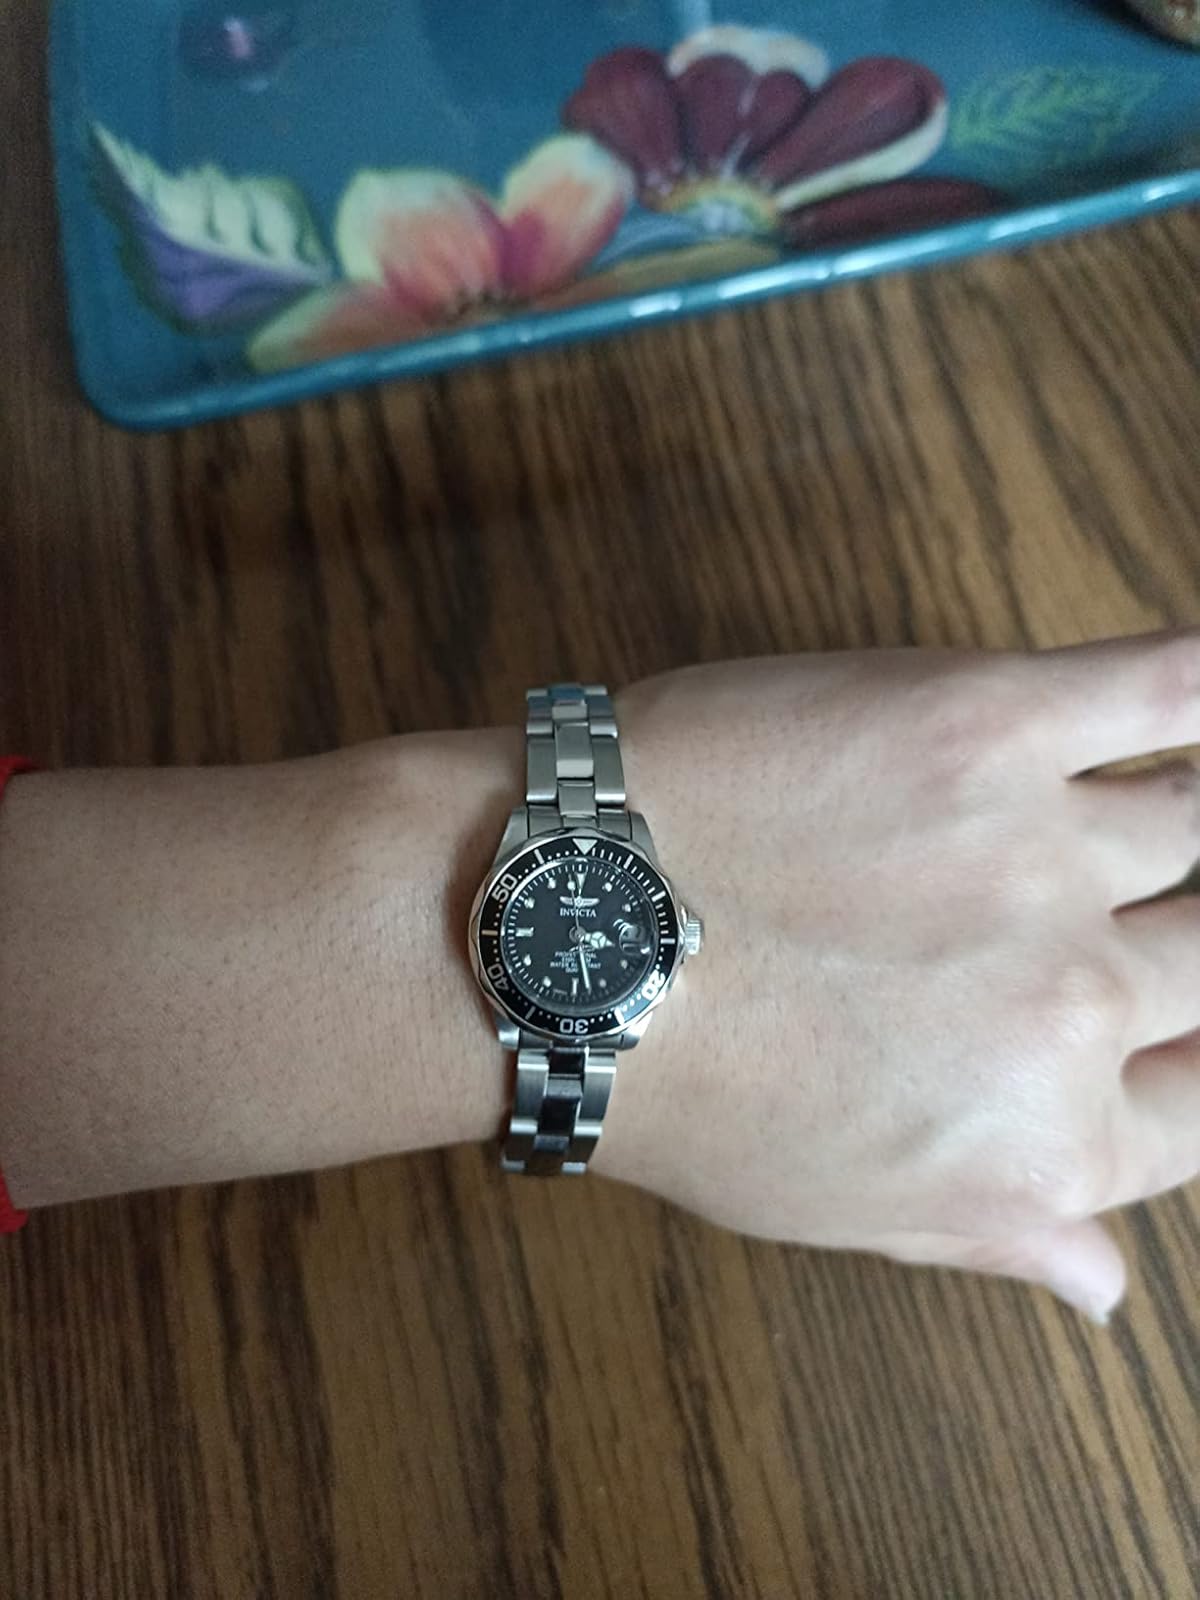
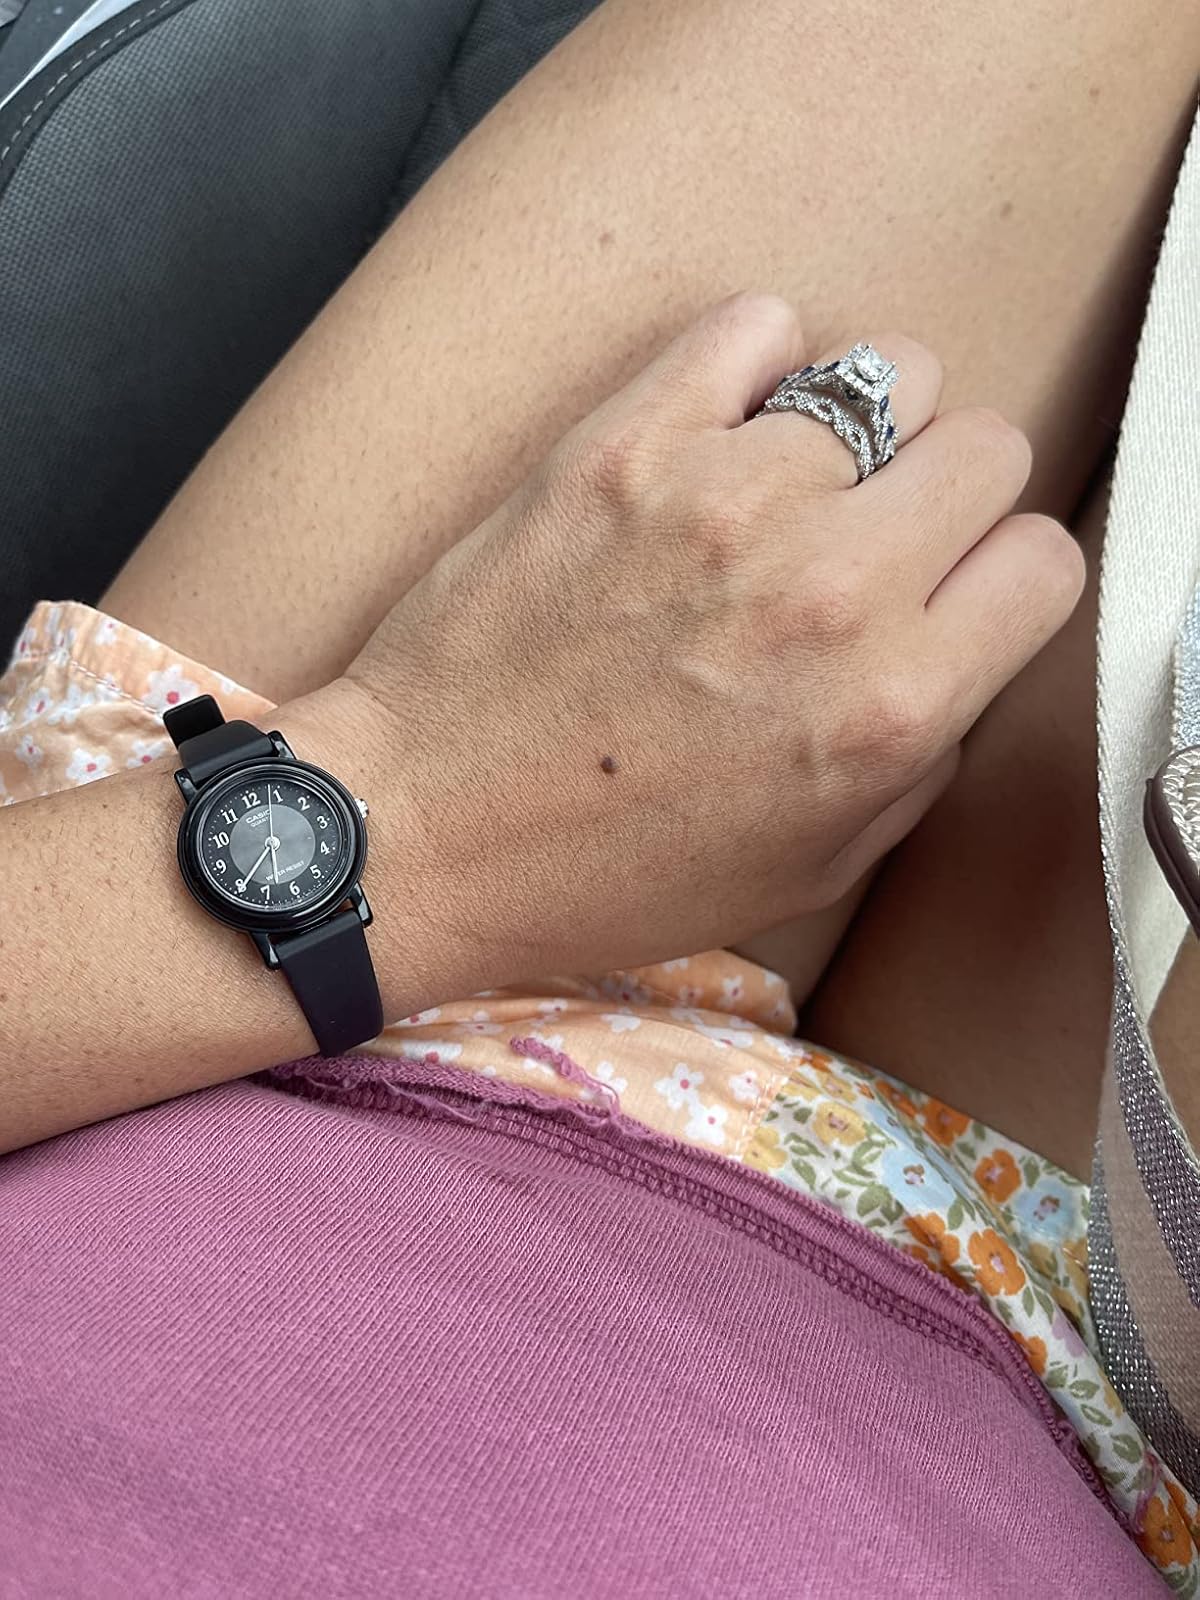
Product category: accessories_watch
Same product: no